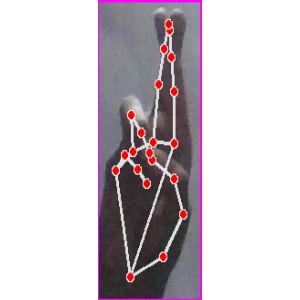
अक्षर: र